Larry Gossett

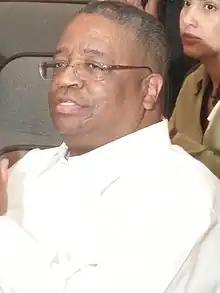
Gossett in 2008

Lawrence Edward Gossett (born February 21, 1945) is an American politician and activist who served as a member of the nonpartisan King County Council, representing District 10 from 1994 to 2006 and District 2 from 2006 to 2020. Gossett served as chair of the council in 2007 and 2013.